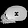
Label: Bag